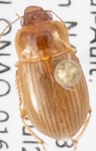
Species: Amara quenseli
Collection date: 2018-07-03
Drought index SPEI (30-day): -1.442
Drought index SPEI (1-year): -1.01
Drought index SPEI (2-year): -0.88